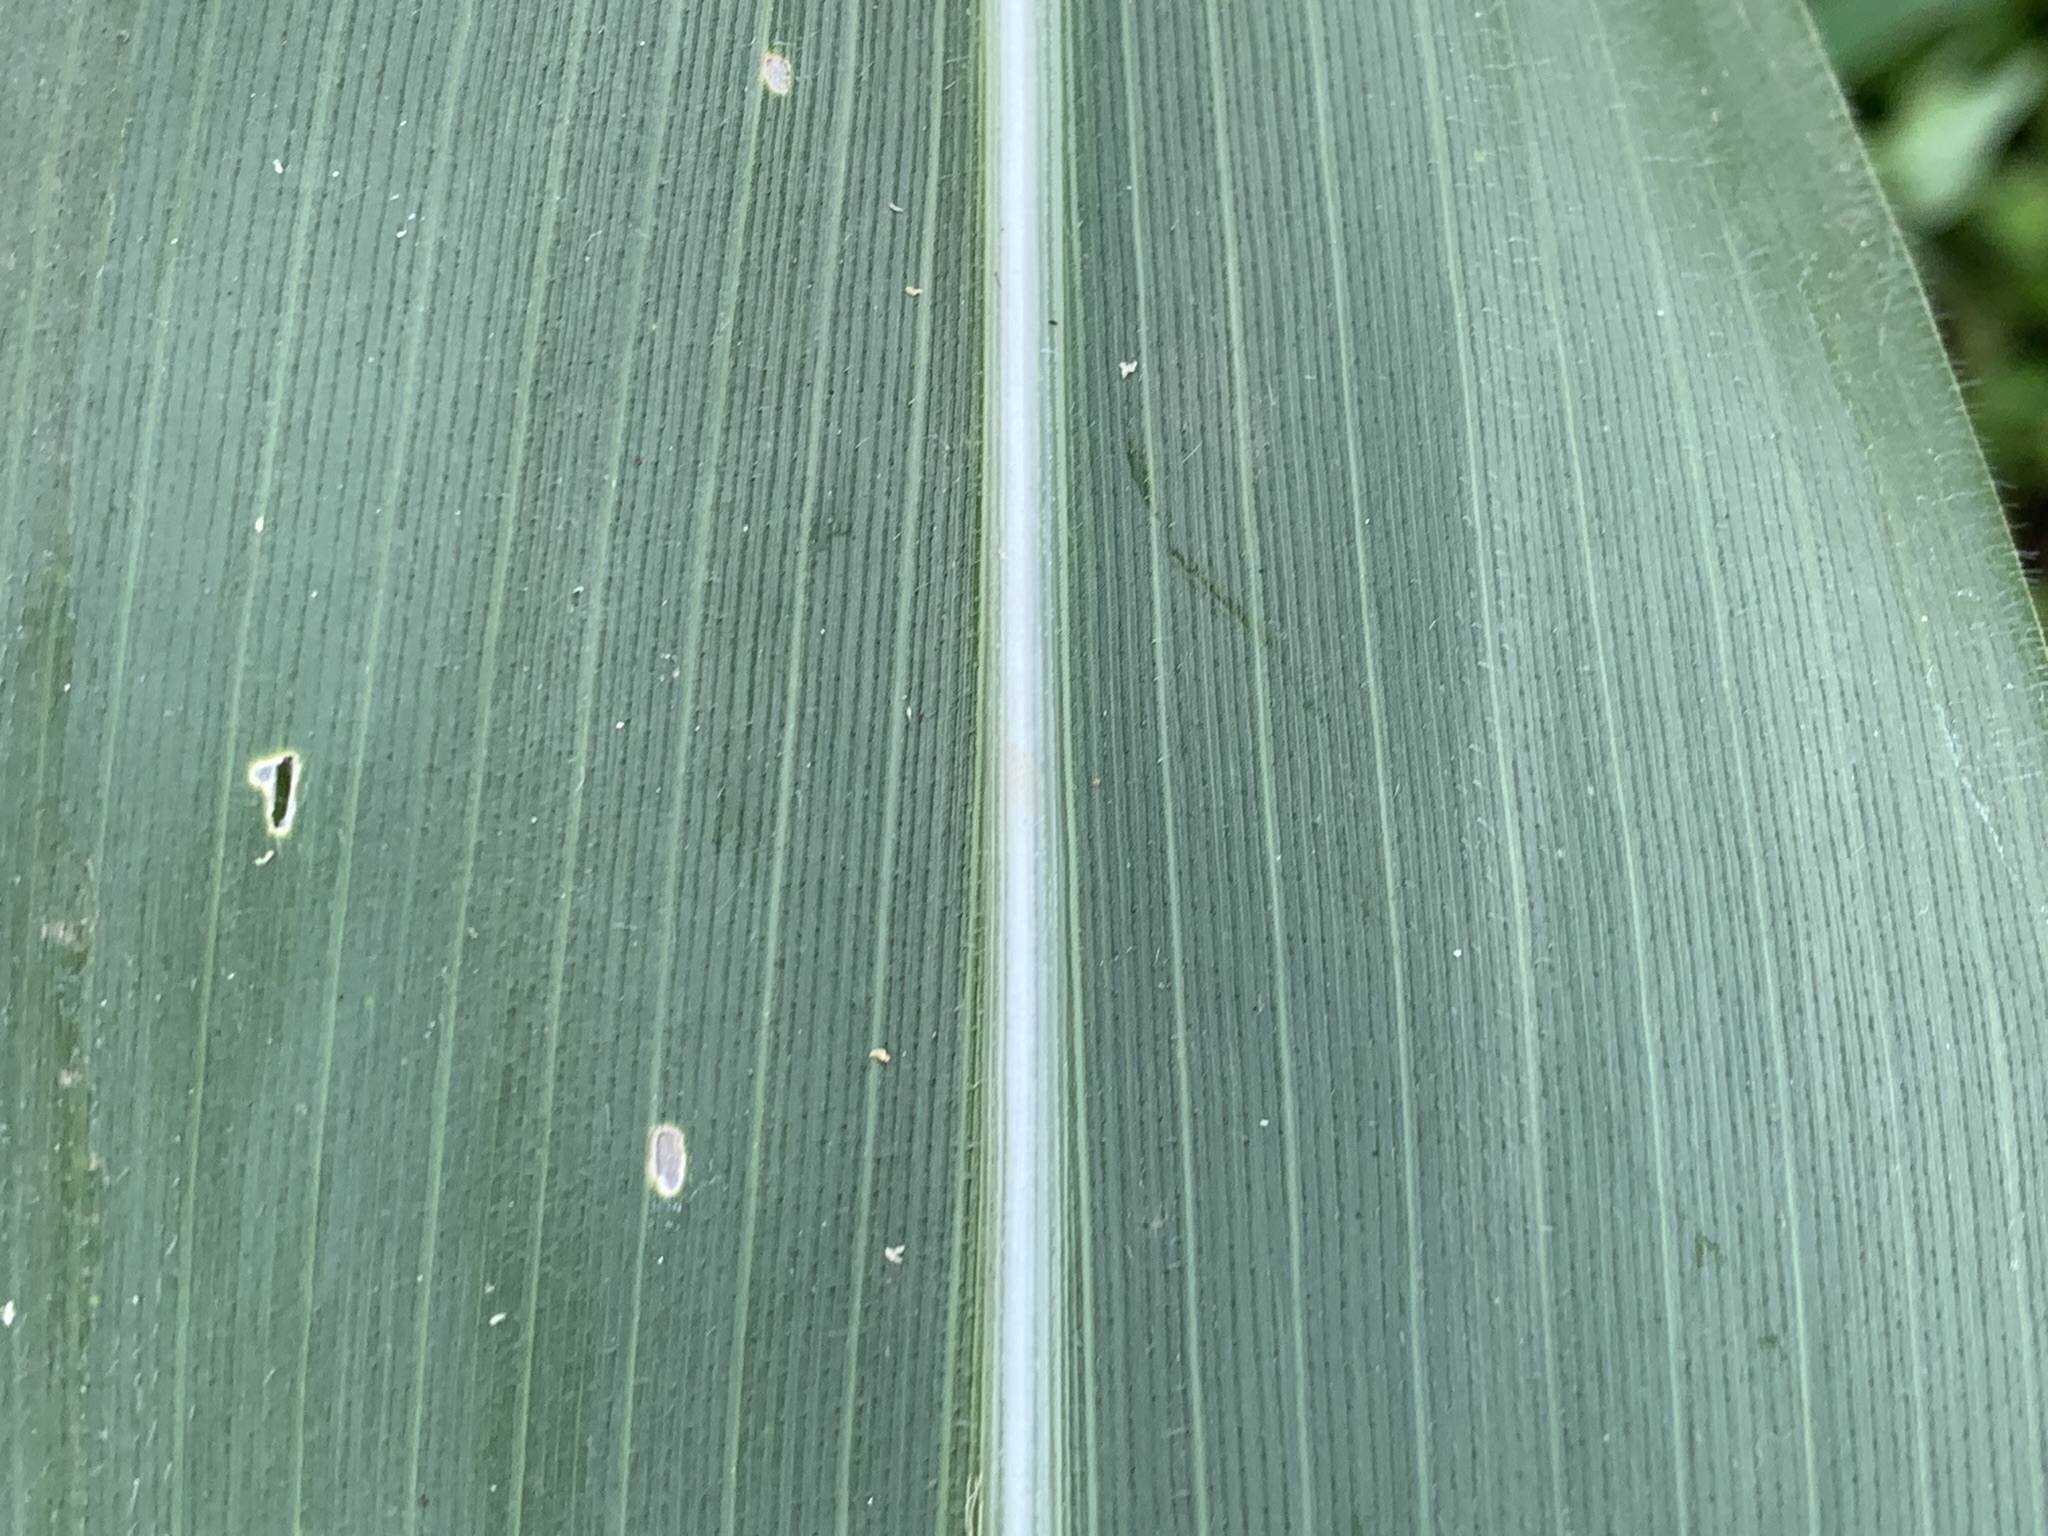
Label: Healthy